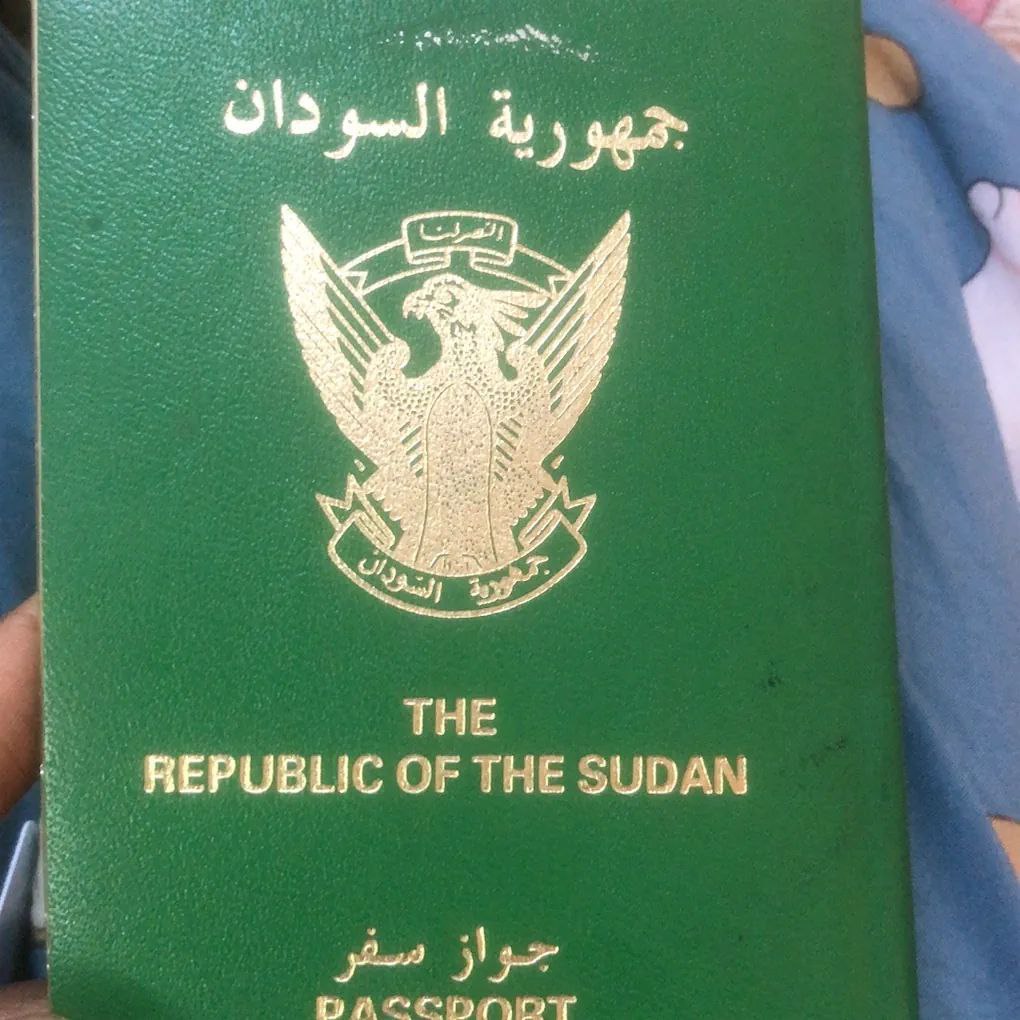
الوصف بالفصحى: جواز سفر سوداني قديم
الوصف بالعامية السودانية: جواز سفر قديم
التصنيف: Local Culture & Objects